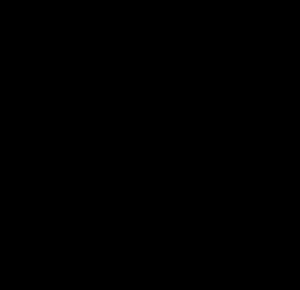
Les revêtements antisalissures biomimétiques sont des revêtements spéciaux qui empêchent l'accumulation d'organismes marins sur une surface immergée. Les revêtements antisalissures les plus employés ne sont pas biomimétiques, mais sont basés sur des composés synthétiques non-biodégradables, voire toxiques, qui peuvent avoir des effets nuisibles sur l'environnement et la santé humaine. Il s'agit principalement de composés du TBH, présents dans les peintures luttant contre l'encrassement biologique des coques des navires. Bien que très efficaces contre l'accumulation de bernacles et d'autres organismes fixés sur ces coques, les peintures contenant des organostanniques sont préjudiciables à de nombreux autres organismes et interrompent les chaînes alimentaires marines.